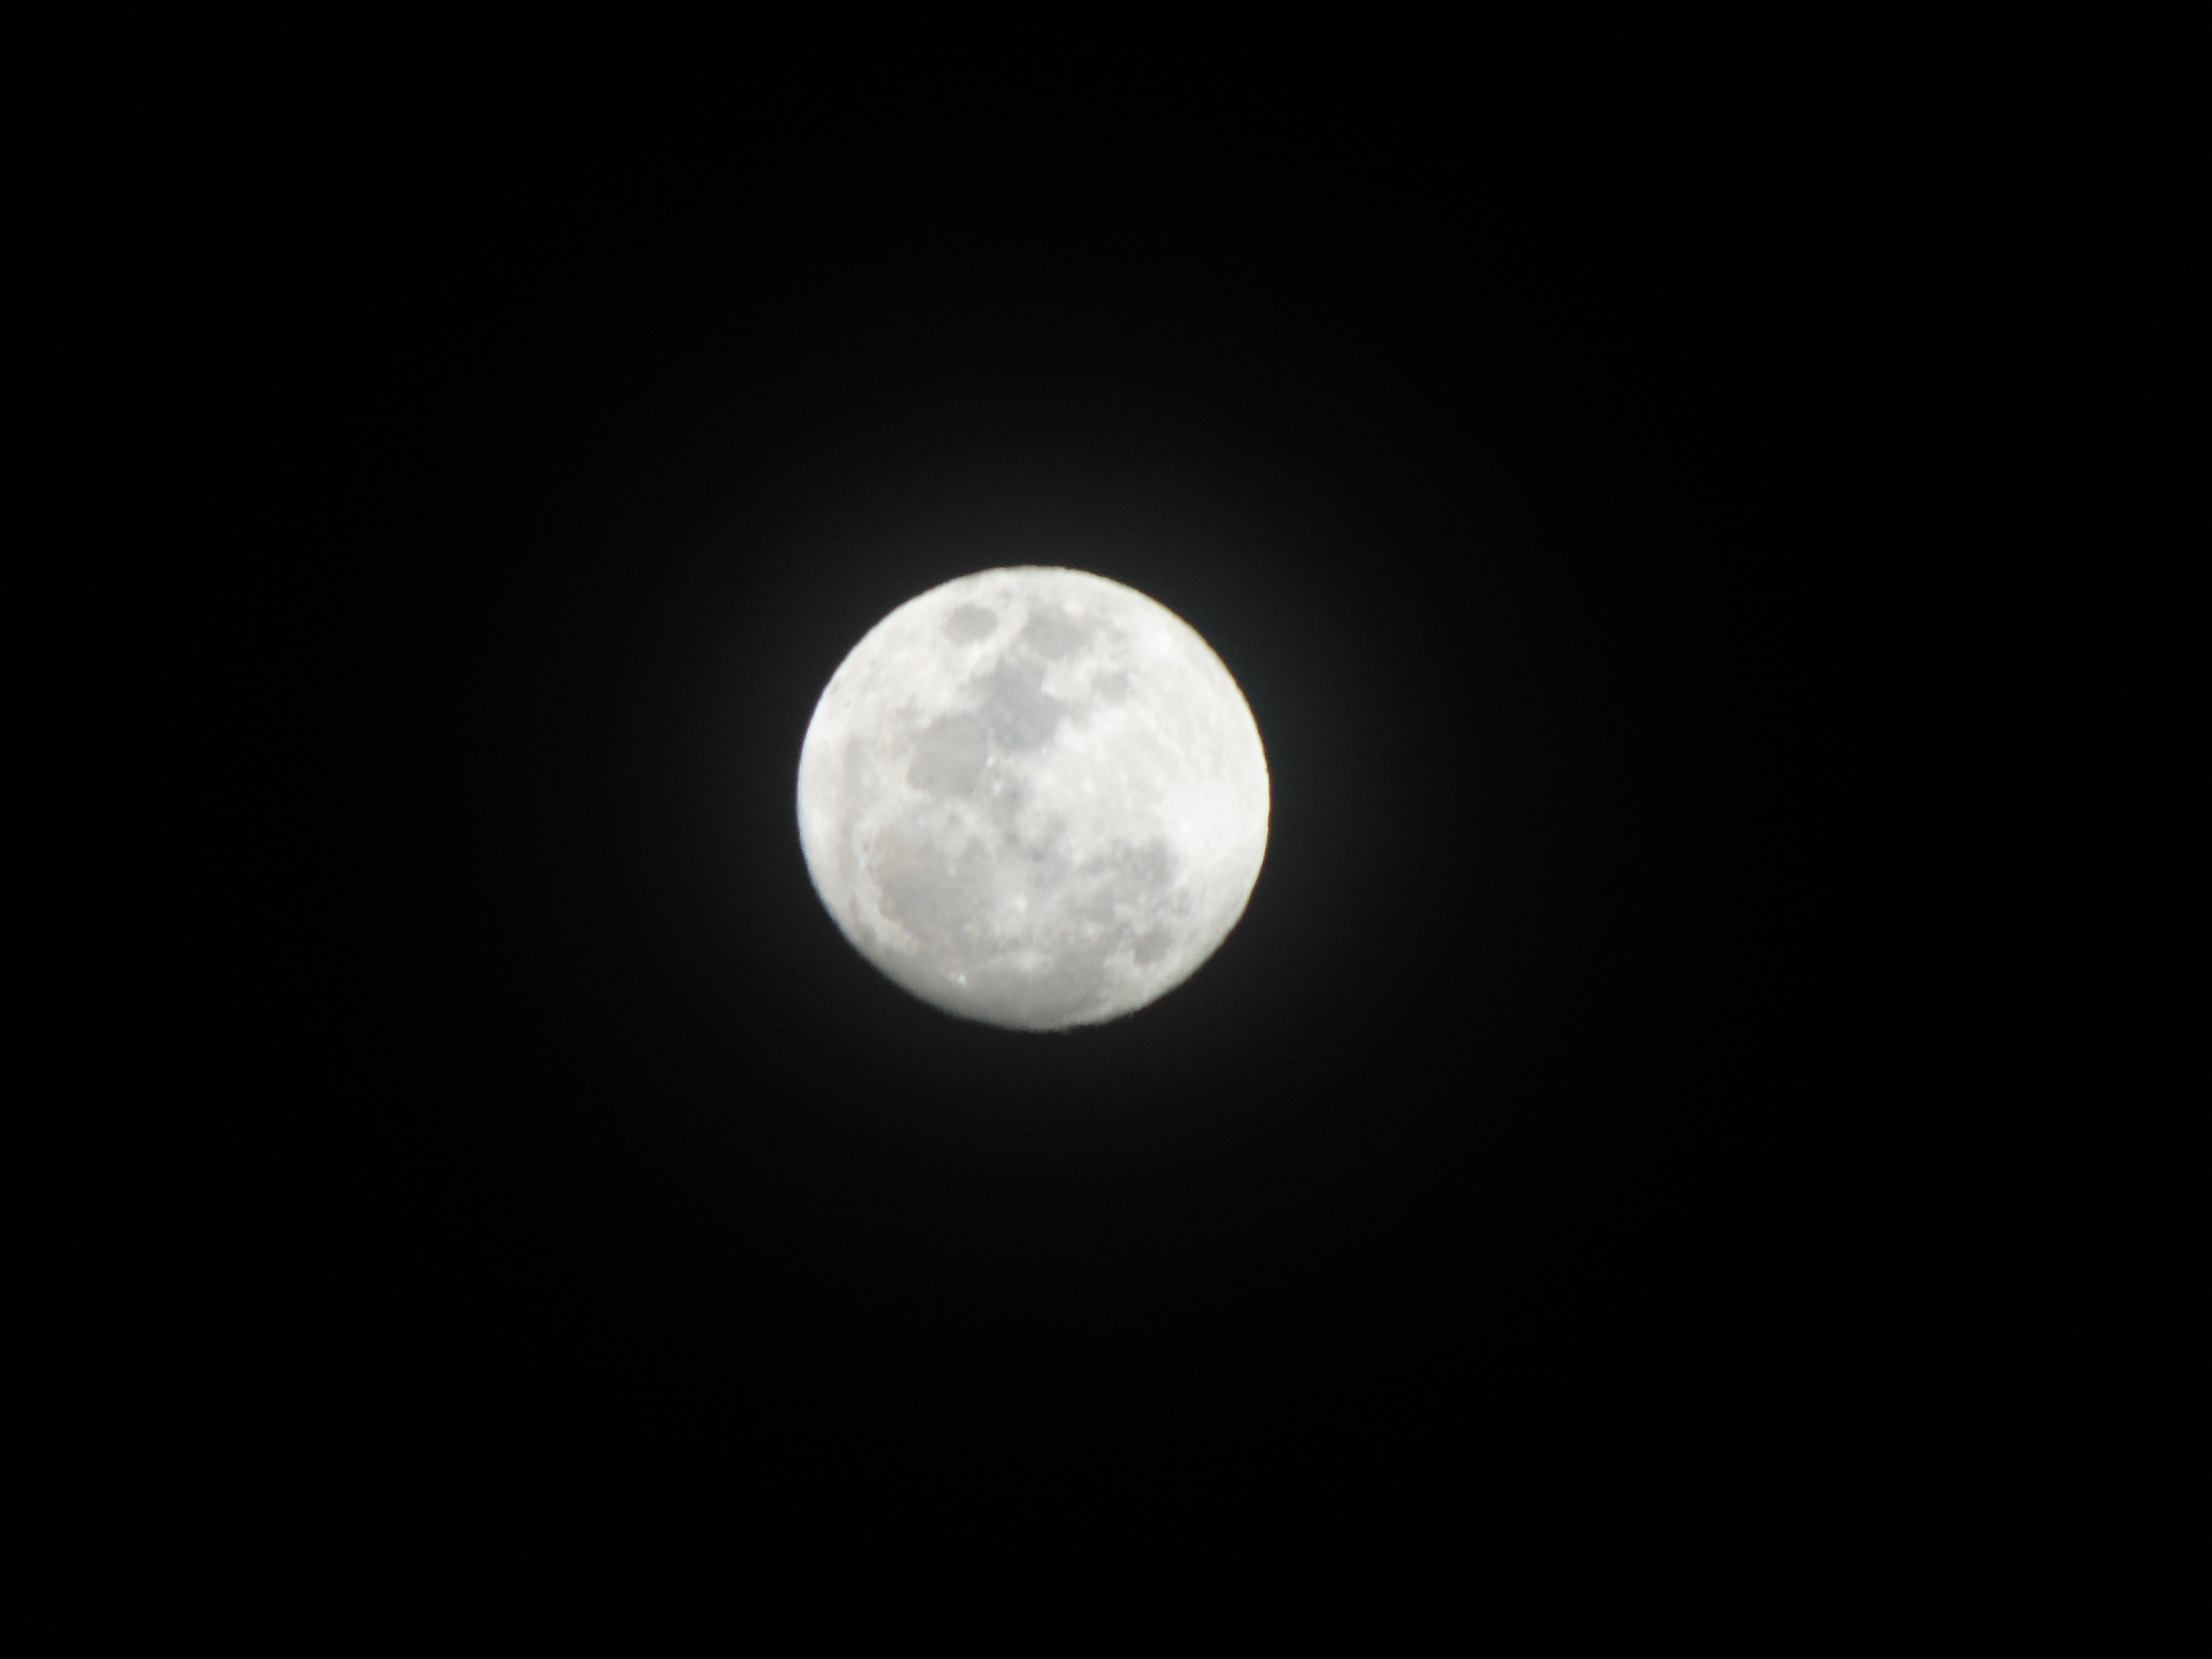
moon, night, sky, full moon, atmospheric phenomenon, celestial event, astronomical object, atmosphere, light, moonlight, darkness, midnight, sphere, event, black and white, monochrome, astronomy, monochrome photography, space, photography, stock photography